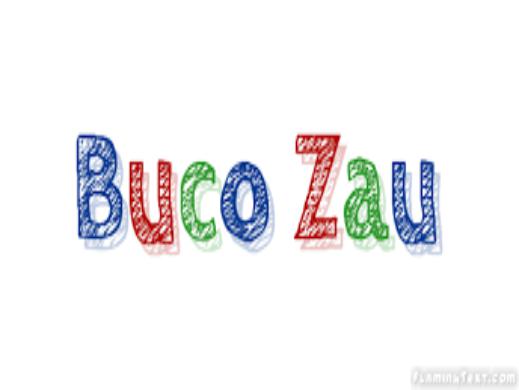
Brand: BUCO
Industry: Clothes